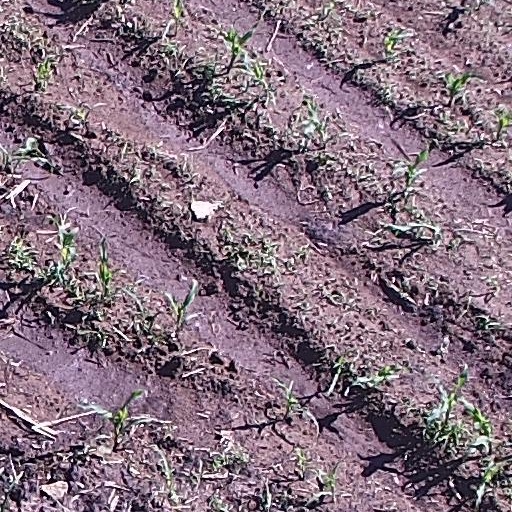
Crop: maize; corn